HDV

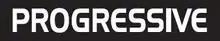
Native Progressive Recording logo (Sony)

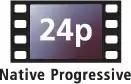
Native Progressive logo (Canon)

The original 1080-line HDV specification defined interlaced recording only, which is suitable for television broadcast. As users have become increasingly interested in digital cinematography and in web videos, progressive recording became a necessity. In response to this need, capability for native progressive recording has been added to the 1080i HDV specification. Progressive recording modes are optional for 1080i HDV devices, which means that not every HDV 1080i camcorder or deck is capable of recording or playing back native progressive video. Because HDV 1080i specification now includes both interlaced and progressive recording modes, in recent publications it is often called "HDV 1080" or "1080-line HDV", but the official name still bears the "i" suffix.